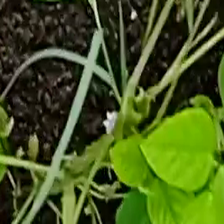
Weed species: Digitaria_SP_(Digitaria Sanguinalis )